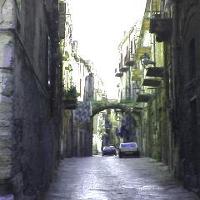
Weather: cloudy or overcast